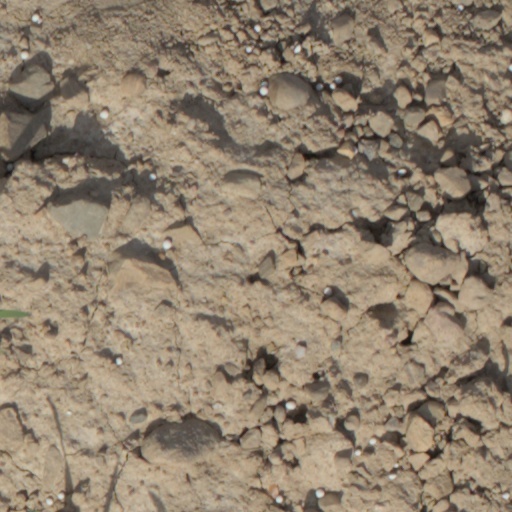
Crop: wheat